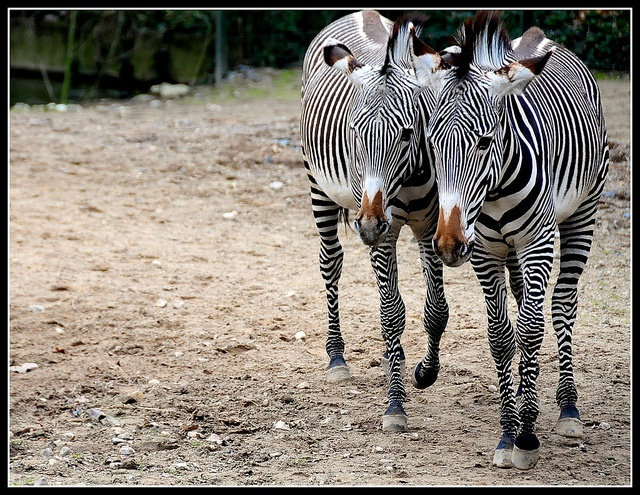
Two zebras standing together in the dirt in front of trees.
Two zebras are near each other in a sandy place.
Two zebras stand side by side together on a dirt field
Two zebras in a zoo walking about on the packed earth
Two giraffes in a exhibit with brown noses.